Chris O'Brien (surgeon)

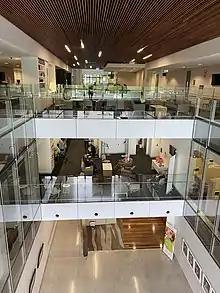
Inside Chris O'Brien Lifehouse, Camperdown

O'Brien first appeared on the medical reality series "RPA" in 1997.